Eucalyptus eremicola

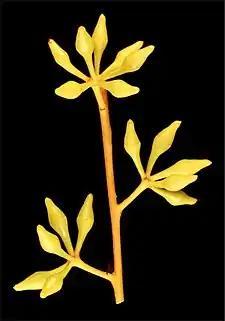
flower buds

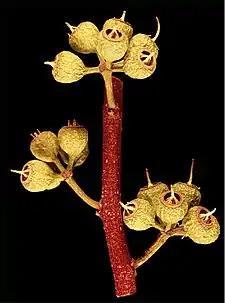
fruit

"Eucalyptus eremicola" is a mallee, sometimes a tree, that typically grows to a height of and forms a lignotuber. It has rough bark on the lower half of the stems, light grey-brown bark that is flaky and shedding above. The adult leaves are linear to narrow lance-shaped, the same glossy green on both sides, long and wide on a petiole long. The flower buds are arranged in leaf axils on an unbranched peduncle long, the individual buds on a pedicel long. Mature buds are oval, long and wide with a conical operculum. Flowering occurs between March and May and the flowers are white. The fruit is a woody, shortened sphere, long and wide with the valves extended beyond the rim with the remnants of the style attached.